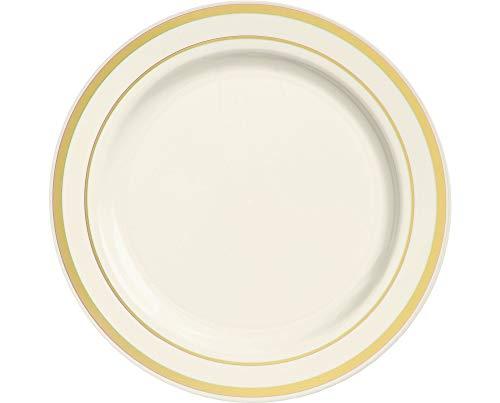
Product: Amscan 438954 Premium Round Plastic Plates, 10 1/4", Cream
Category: Toys & Games | Party Supplies | Party Tableware | Plates
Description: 10 plastic plates per package.
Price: $8.13